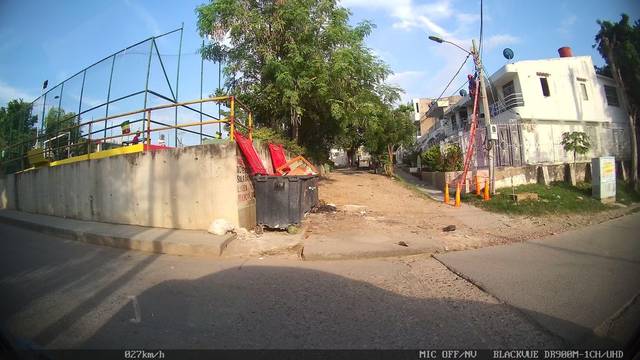
Region: Colombia
Coordinates: 10.394, -75.515